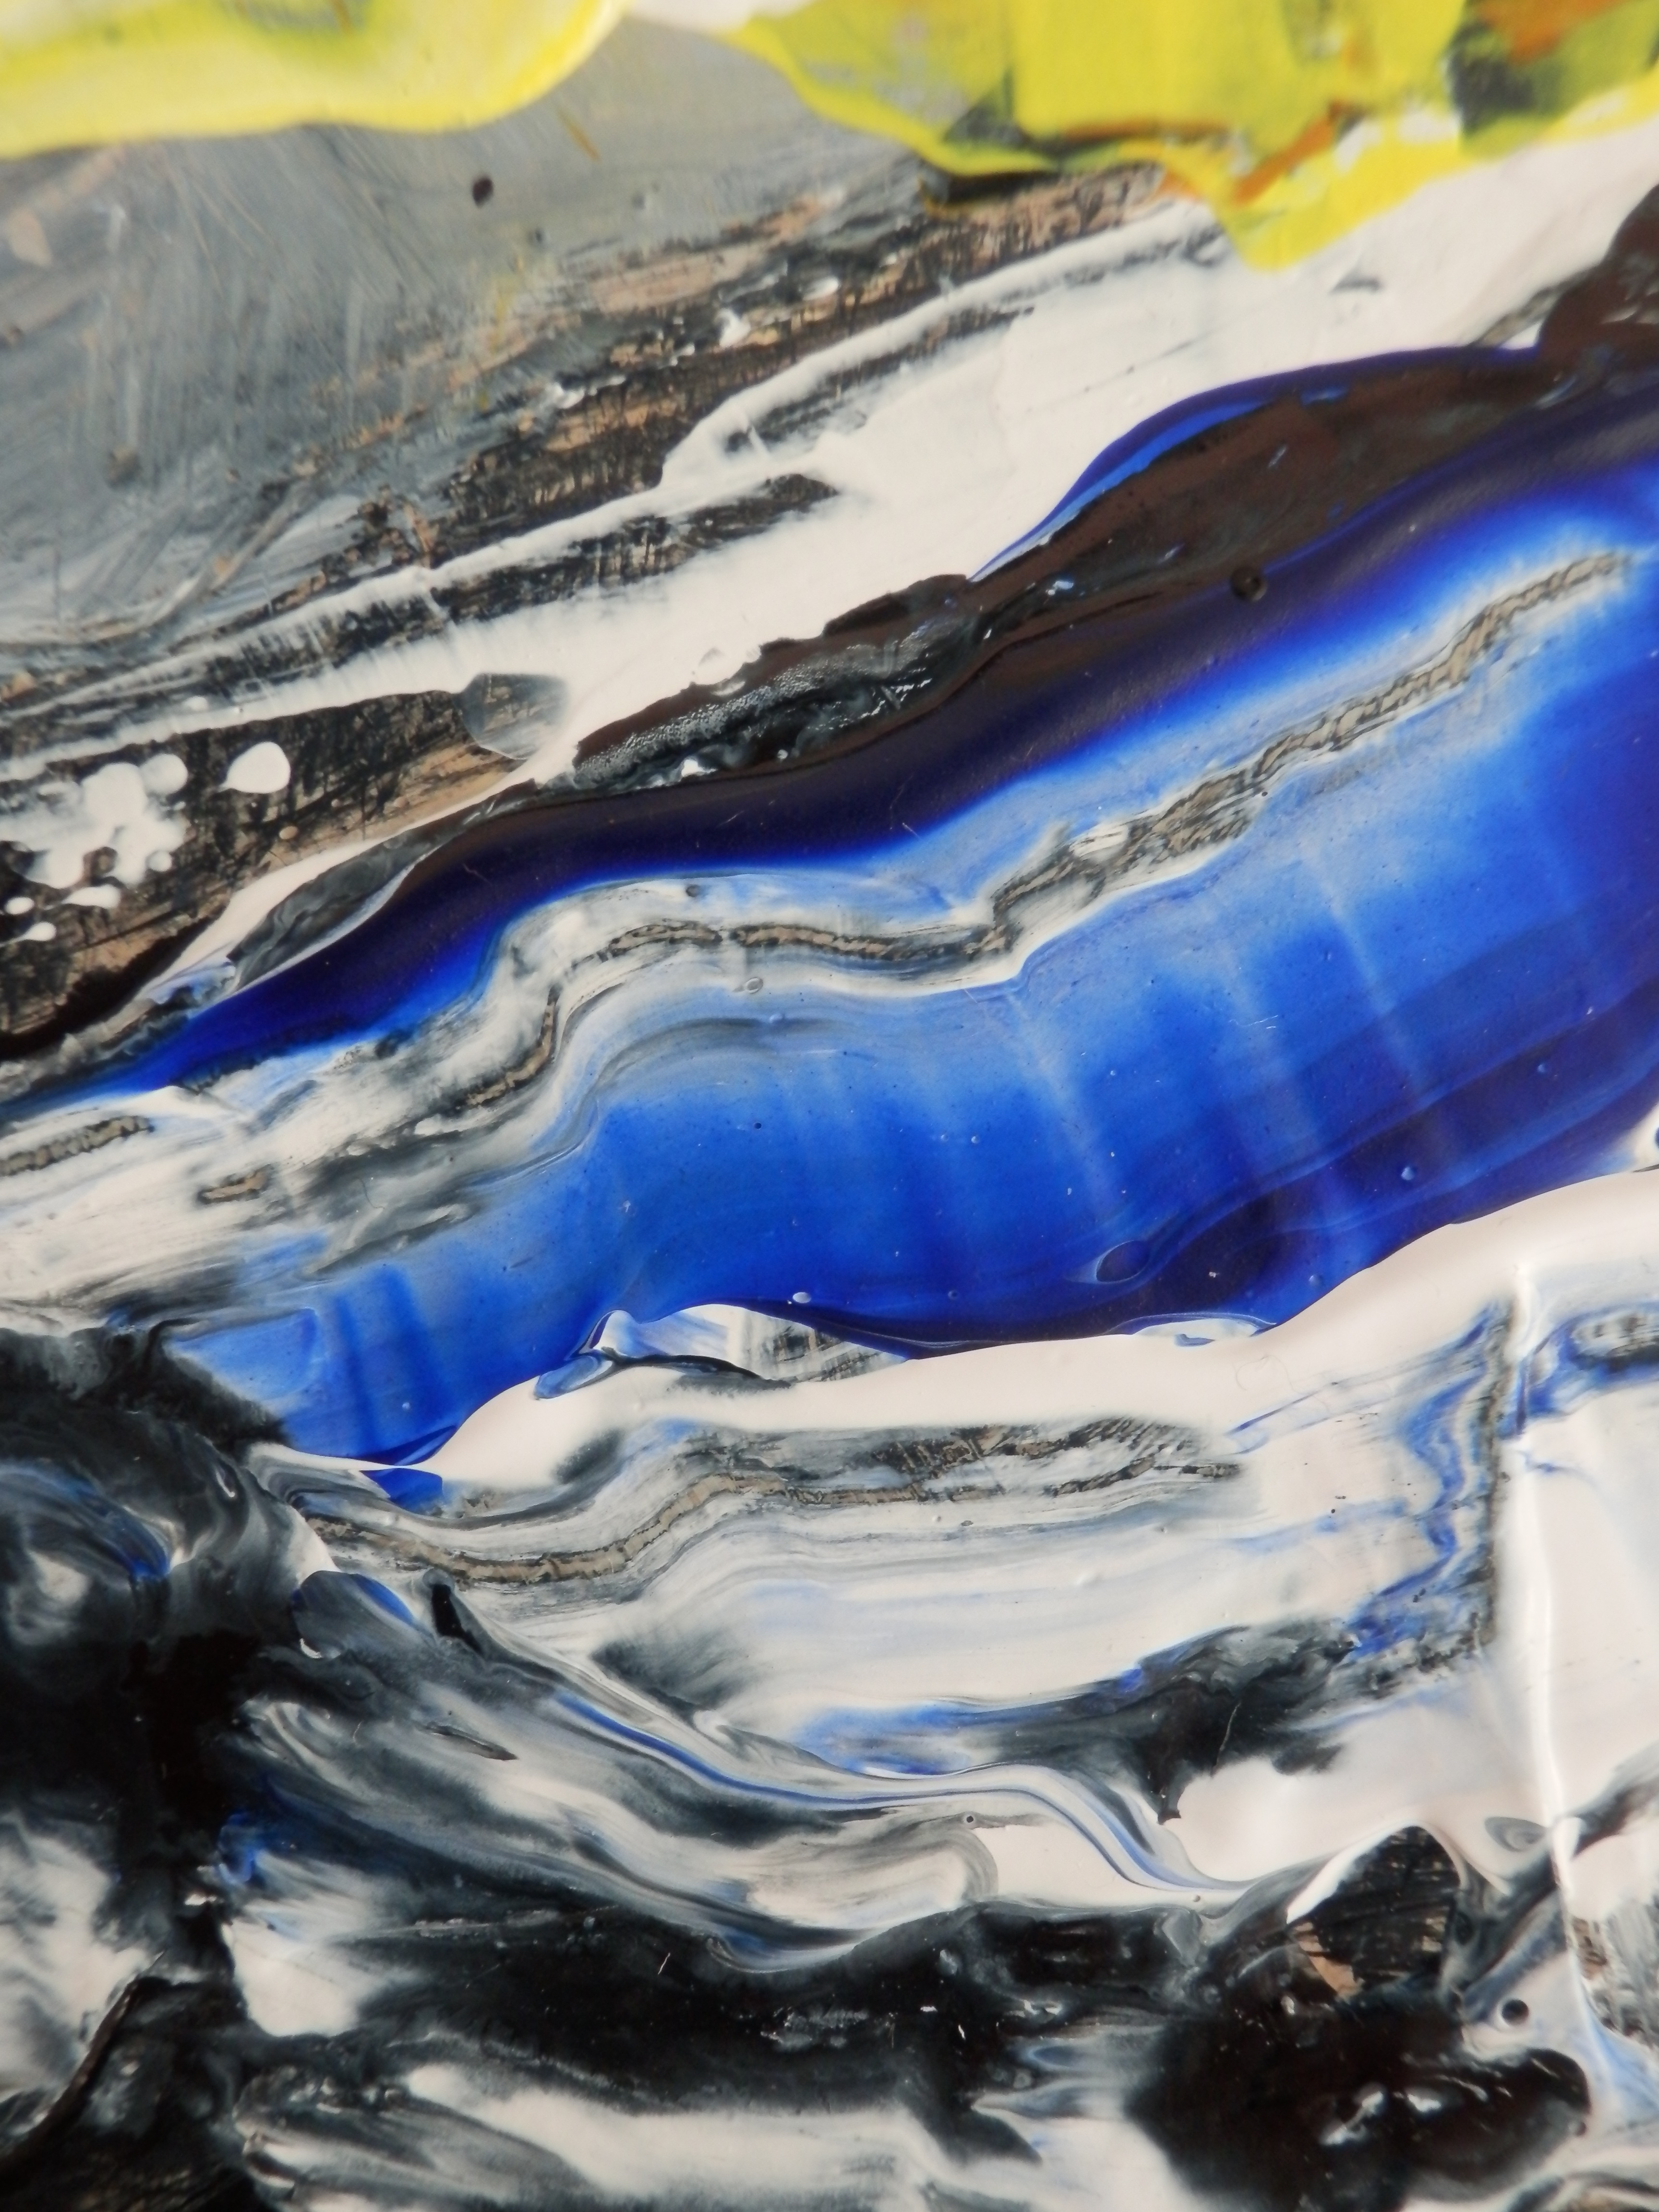
water, ice, reflection, blue, painting, art, acrylic, acrylic painting, art texture